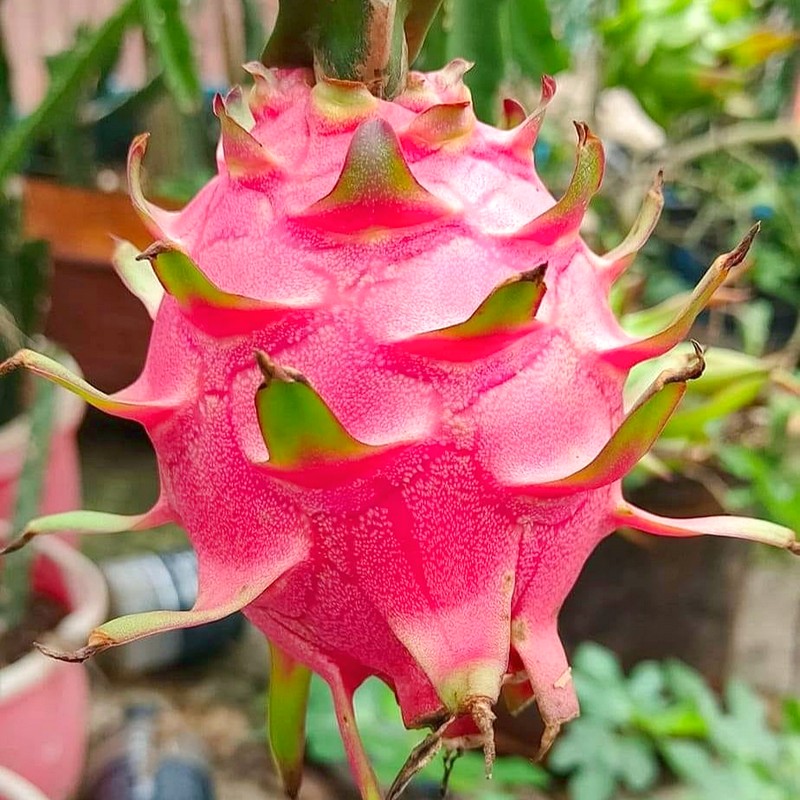
Label: Mature Dragon Fruit